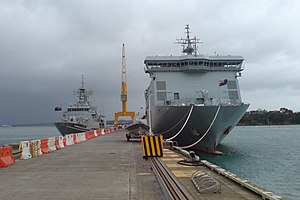
Royal New Zealand Navy / Den moderne flåde / Fremtiden
To af flådens nyeste fartøjer, fregatten Te Kaha og støtteskibet Canterbury.
Royal New Zealand Navy er den maritime del af New Zealand Defence Force. Flåden består af tolv skibe og fem maritime helikoptere.